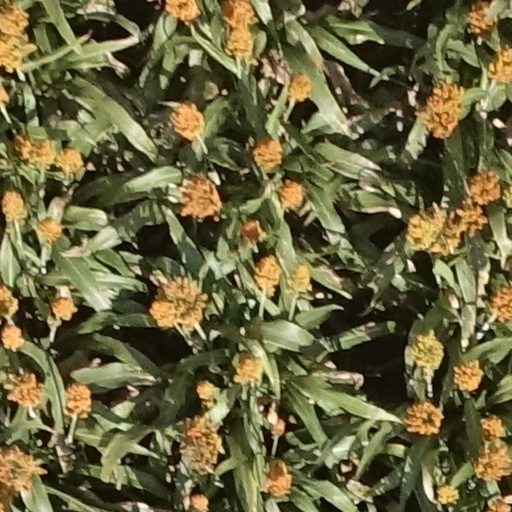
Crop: sorghum